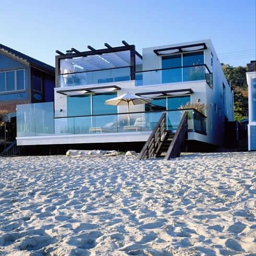
dream home by the beach .